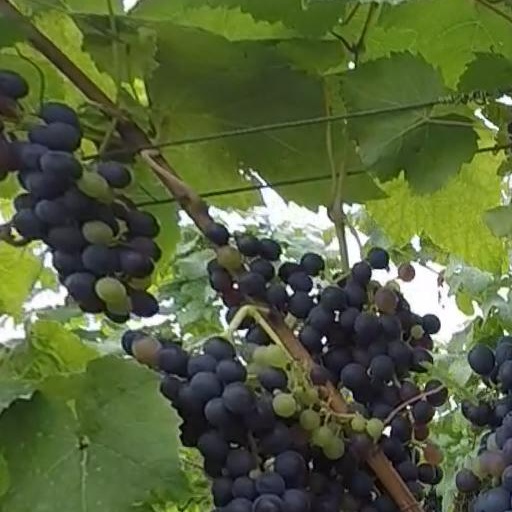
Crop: grape